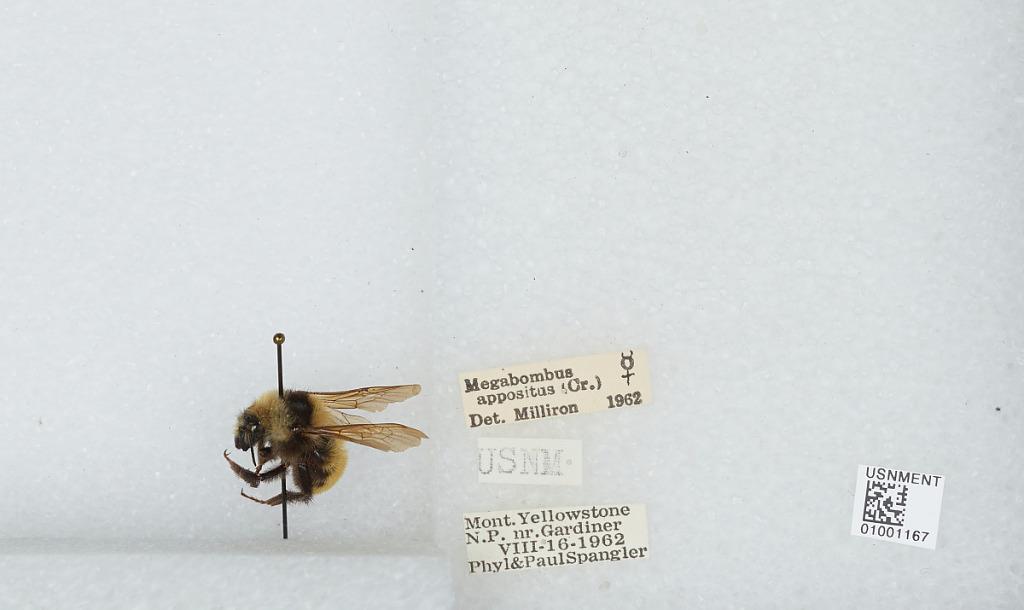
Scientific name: Bombus (Subterraneobombus) appositus Cresson
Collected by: P. Spangler
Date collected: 1962-8-16
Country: United States
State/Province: Montana
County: Park
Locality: Yellowstone National Park near Gardiner
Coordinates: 45.0264, -110.702
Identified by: Milliron